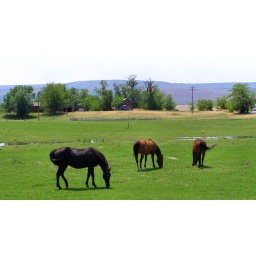
Nothing seems more serene than horses grazing happily in a green pasture.